LMS Rebuilt Royal Scot Class

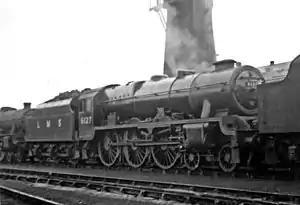
6127 "The Old Contemptibles", as rebuilt in 1944

The London, Midland and Scottish Railway (LMS) Rebuilt Royal Scot Class is a class of 4-6-0 steam locomotives. 70 members of this class were rebuilt by the LMS and its successor British Railways (BR) from LMS Royal Scot Class engines by the replacement of their life expired parallel boilers with a type 2A boiler over the period 1943–1955. (The class sometimes is numbered 71 as it included a prototype 1935 rebuild LMS (4)6170 British Legion, but sufficient technical differences existed which dictate that it is treated separately). They were the second class to be rebuilt with type-2 boilers, after the rebuilding of "British Legion" and the Jubilee Class.